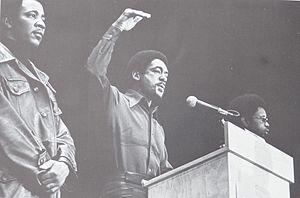
Les Afro-Américains, sont le groupe ethnique formé par les citoyens des États-Unis d’ascendance totale ou partielle d'Afrique subsaharienne. La grande majorité des Afro-Américains sont des descendants d'esclaves déportés entre 1619 et 1810.